Ditcham Park School

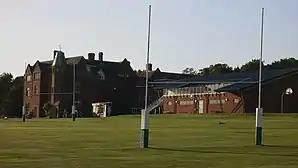
Ditcham Park School

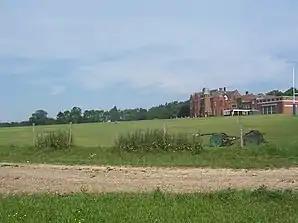
Ditcham Park School

Laurence Trent Cave bought the Estate in 1887. In 1940 the house was requisitioned by the Royal Navy and used as a convalescent home for sailors and served by trains stopping at Woodcroft halt. After the war it became a boys preparatory school run by Douai School Monks and then in September 1976 Ditcham Park School was founded by Paddy Holmes.